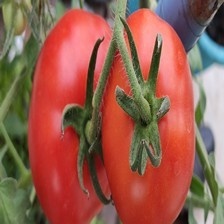
Label: tomato